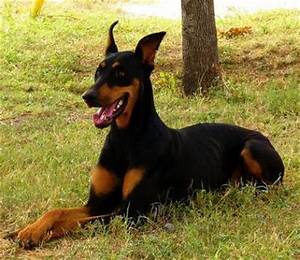
Label: dog